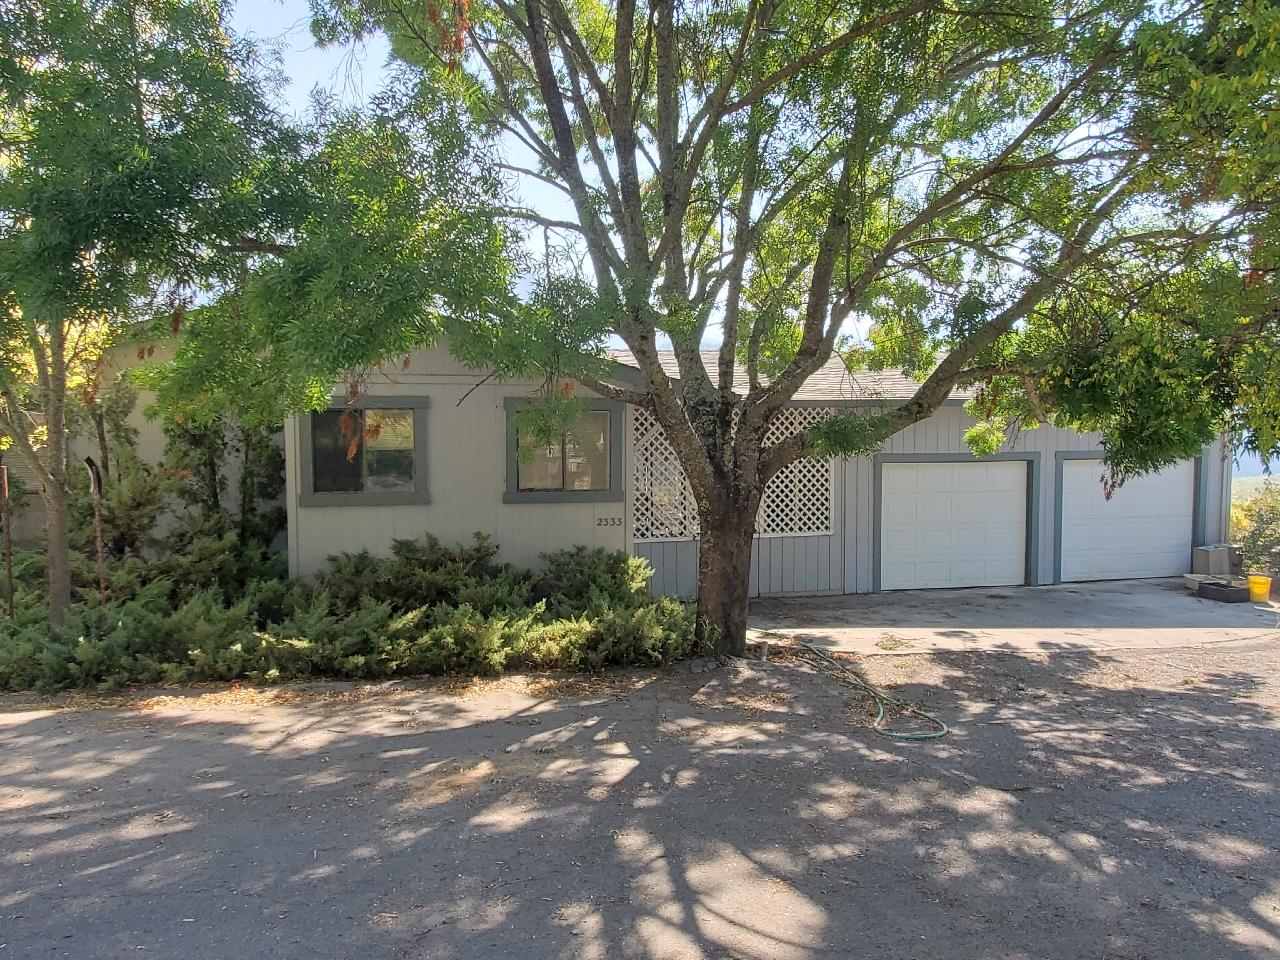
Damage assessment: no_damage